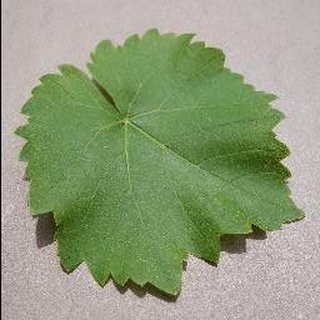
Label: healthy_grape